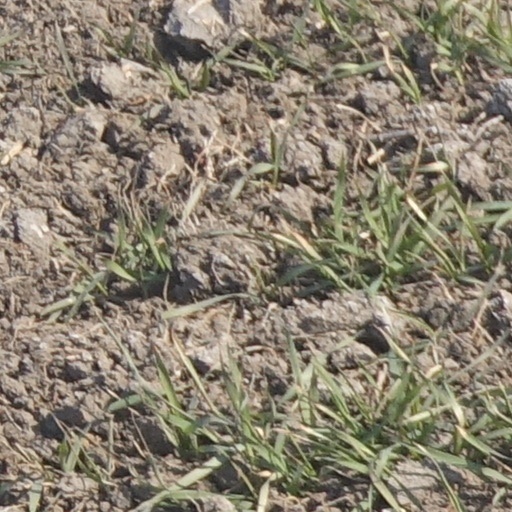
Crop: wheat